Presidential transition of Joe Biden

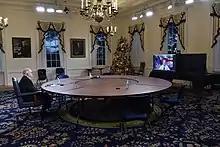
Governor of Maryland Larry Hogan participates in a virtual meeting with Biden, Harris, and other governors on December 16

Though Joe Biden was generally acknowledged as president-elect in the election on November 7, 2020, General Services Administration head Emily Murphy refused to initiate the transition to the president-elect, thereby denying funds and office space to his team.